Bagher Shirazi

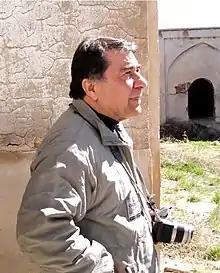

Bagher Ayatollahzadeh Shirazi (born Baqir al-Husayni al-Shirazi; August 23, 1936 – August 19, 2007), was an Iranian professor and architect.